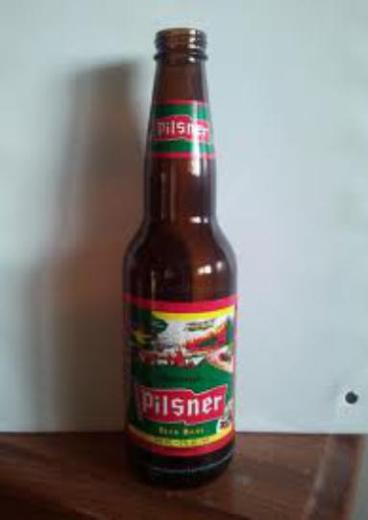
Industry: Food